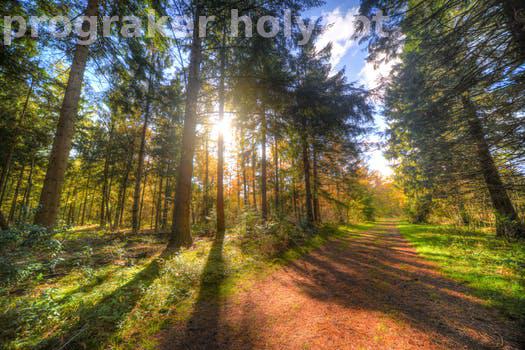
Label: Watermark